History of Chincoteague, Virginia

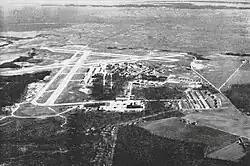
Chincoteague Naval Air Station

By 1930, the year the causeway was purchased by the state and the toll removed, the Town of Chincoteague had a population of 2,130. In the 1930s poultry farming became popular on the island, and by the 1950s was producing more than a million birds per year. Although oystering was still a common occupation, the trade was increasingly regulated, causing much of the production and canning to be done by large companies, and many watermen turned to fishing, clamming, and crabbing. Others shot ducks and other waterfowl indigenous to the island. Locals carved duck decoys to aid in the hunt; these remain a popular collectible and souvenir of the island.